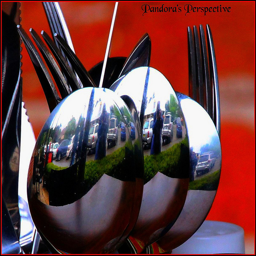
Several shiny spoons and a couple forks together.
Three metal spoons reflect an image of the outdoors.
An artistic view of the world through the reflection of spoons.
a close up of spoons and forks
Three rear view mirrors are showing a woman in a parking lot.